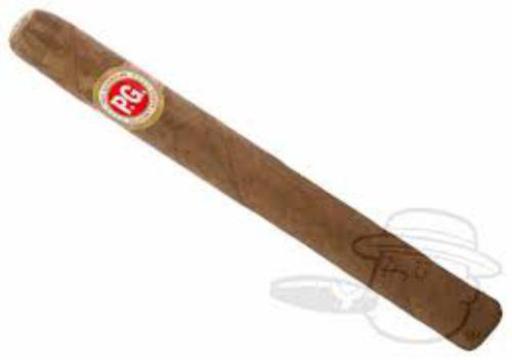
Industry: Necessities